York Castle

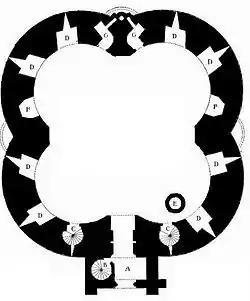
A plan of Clifford's Tower. A=Gateway; B=Stairway to Chapel above; C=Staircases to upper levels and parapet; D=Loop hole recesses; E=Well; F=Fireplaces; G=Guardrobe chambers

The new castle needed constant investment to maintain its quality as a military fortification. Winter floods in 1315–16 damaged the soil at the base of the motte, requiring immediate repairs. Around 1358–60, the heavy stone keep again suffered from subsidence and the south-eastern lobe cracked from top to bottom. Royal officials recommended that the keep be completely rebuilt, but, instead, the lobe was repaired at a cost of £200.